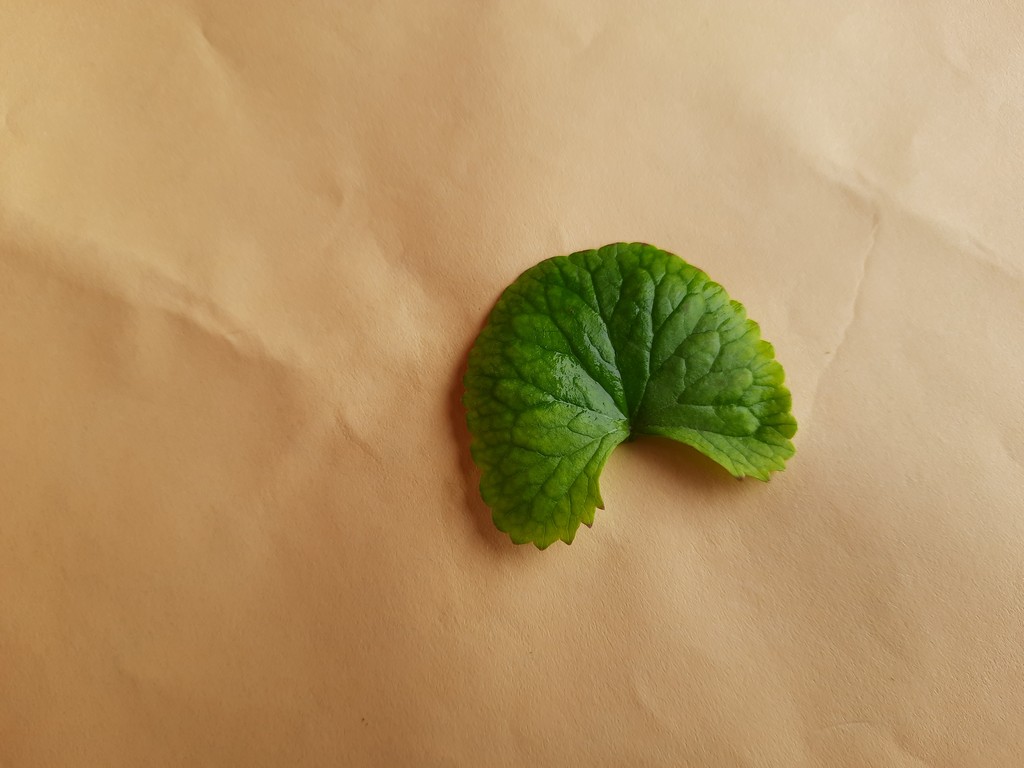
Label: Healthy